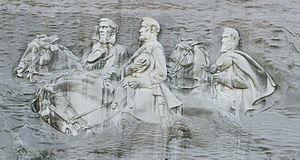
Robert Edward Lee, né le 19 janvier 1807 à la plantation de Stratford Hall et mort le 12 octobre 1870 à Lexington, est un militaire américain.